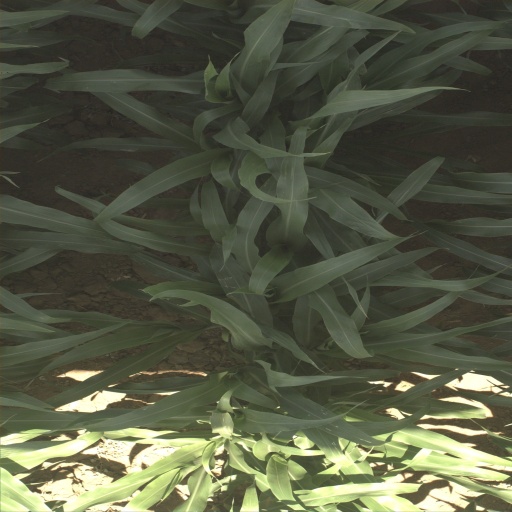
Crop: sorghum